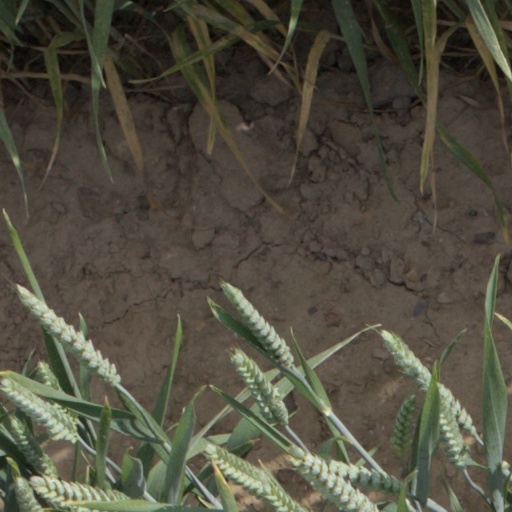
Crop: wheat